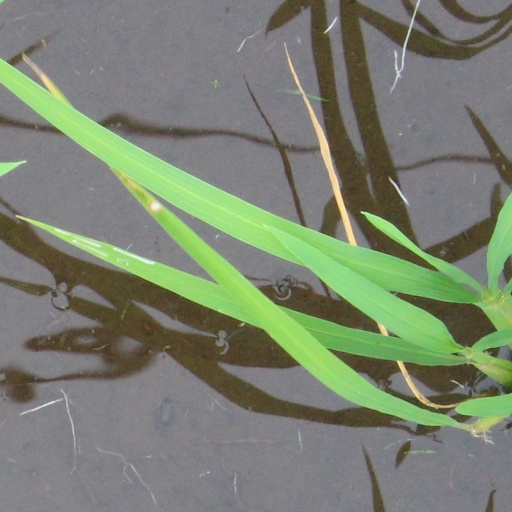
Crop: rice